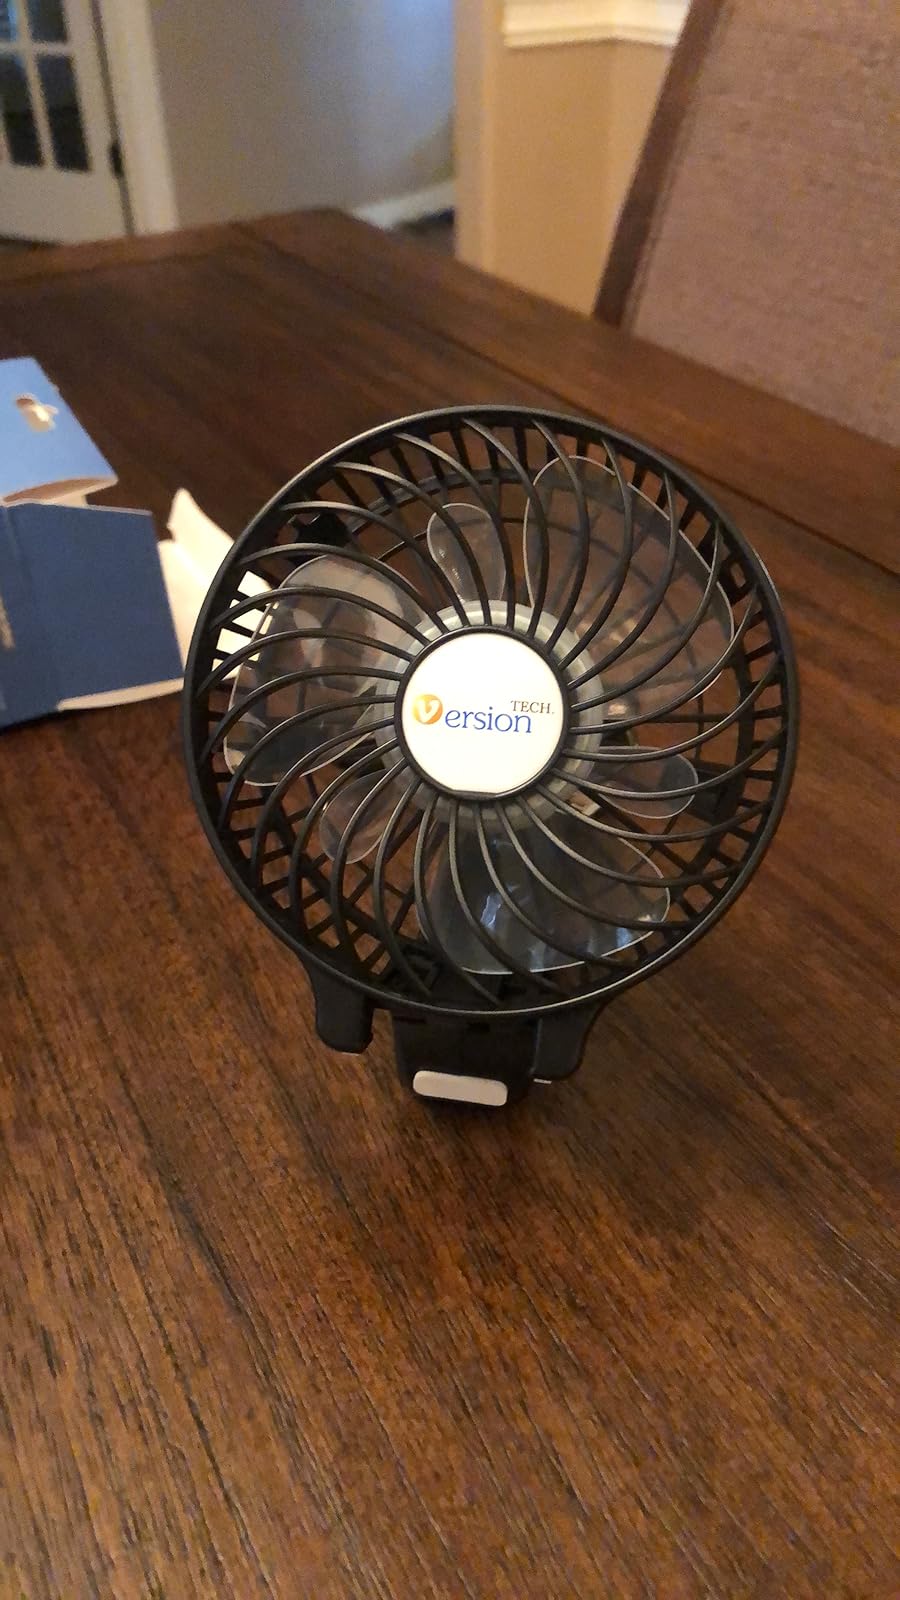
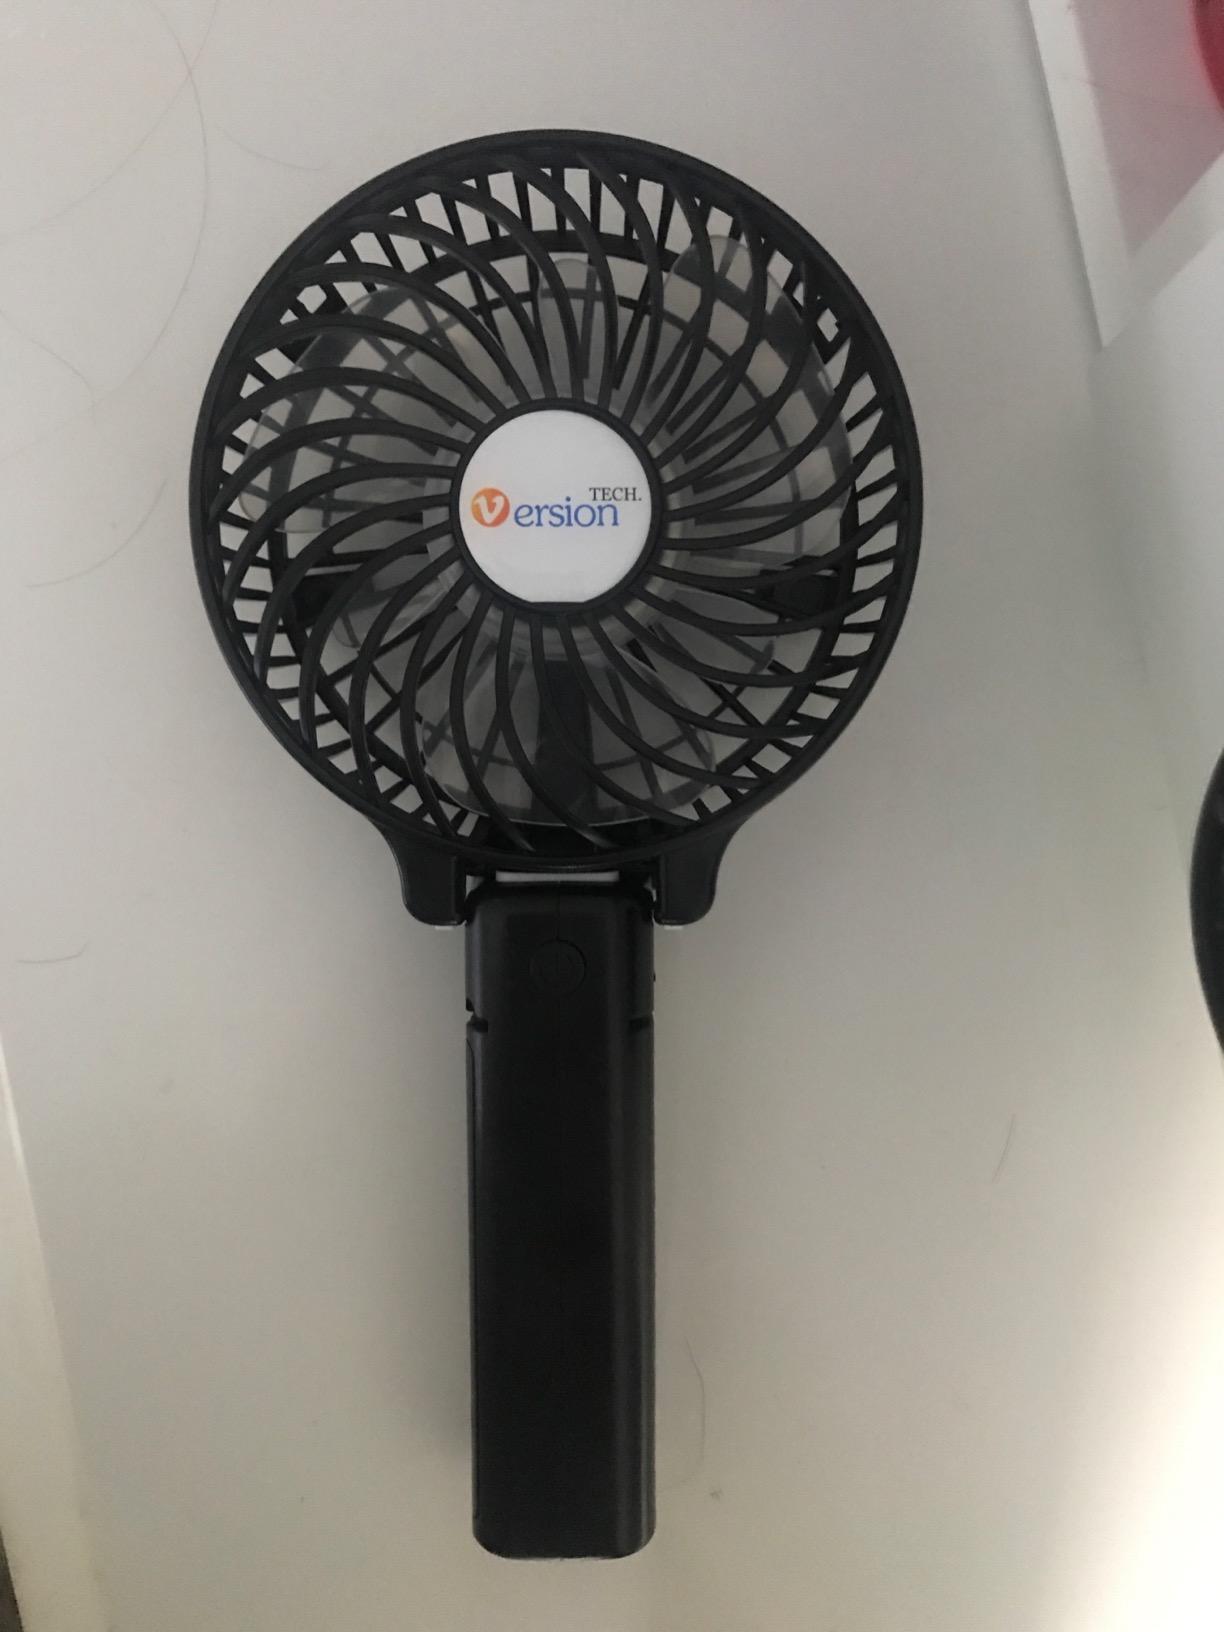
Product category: fan
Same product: yes